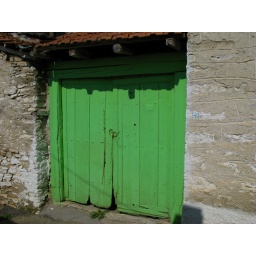
A green door of an old house in Pagoneri village - Drama